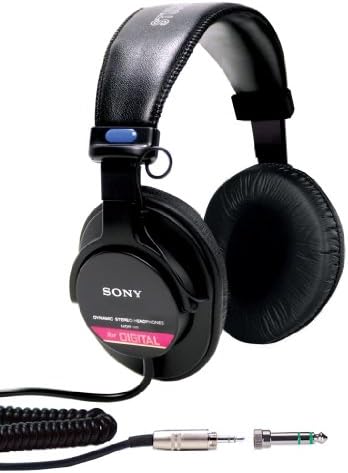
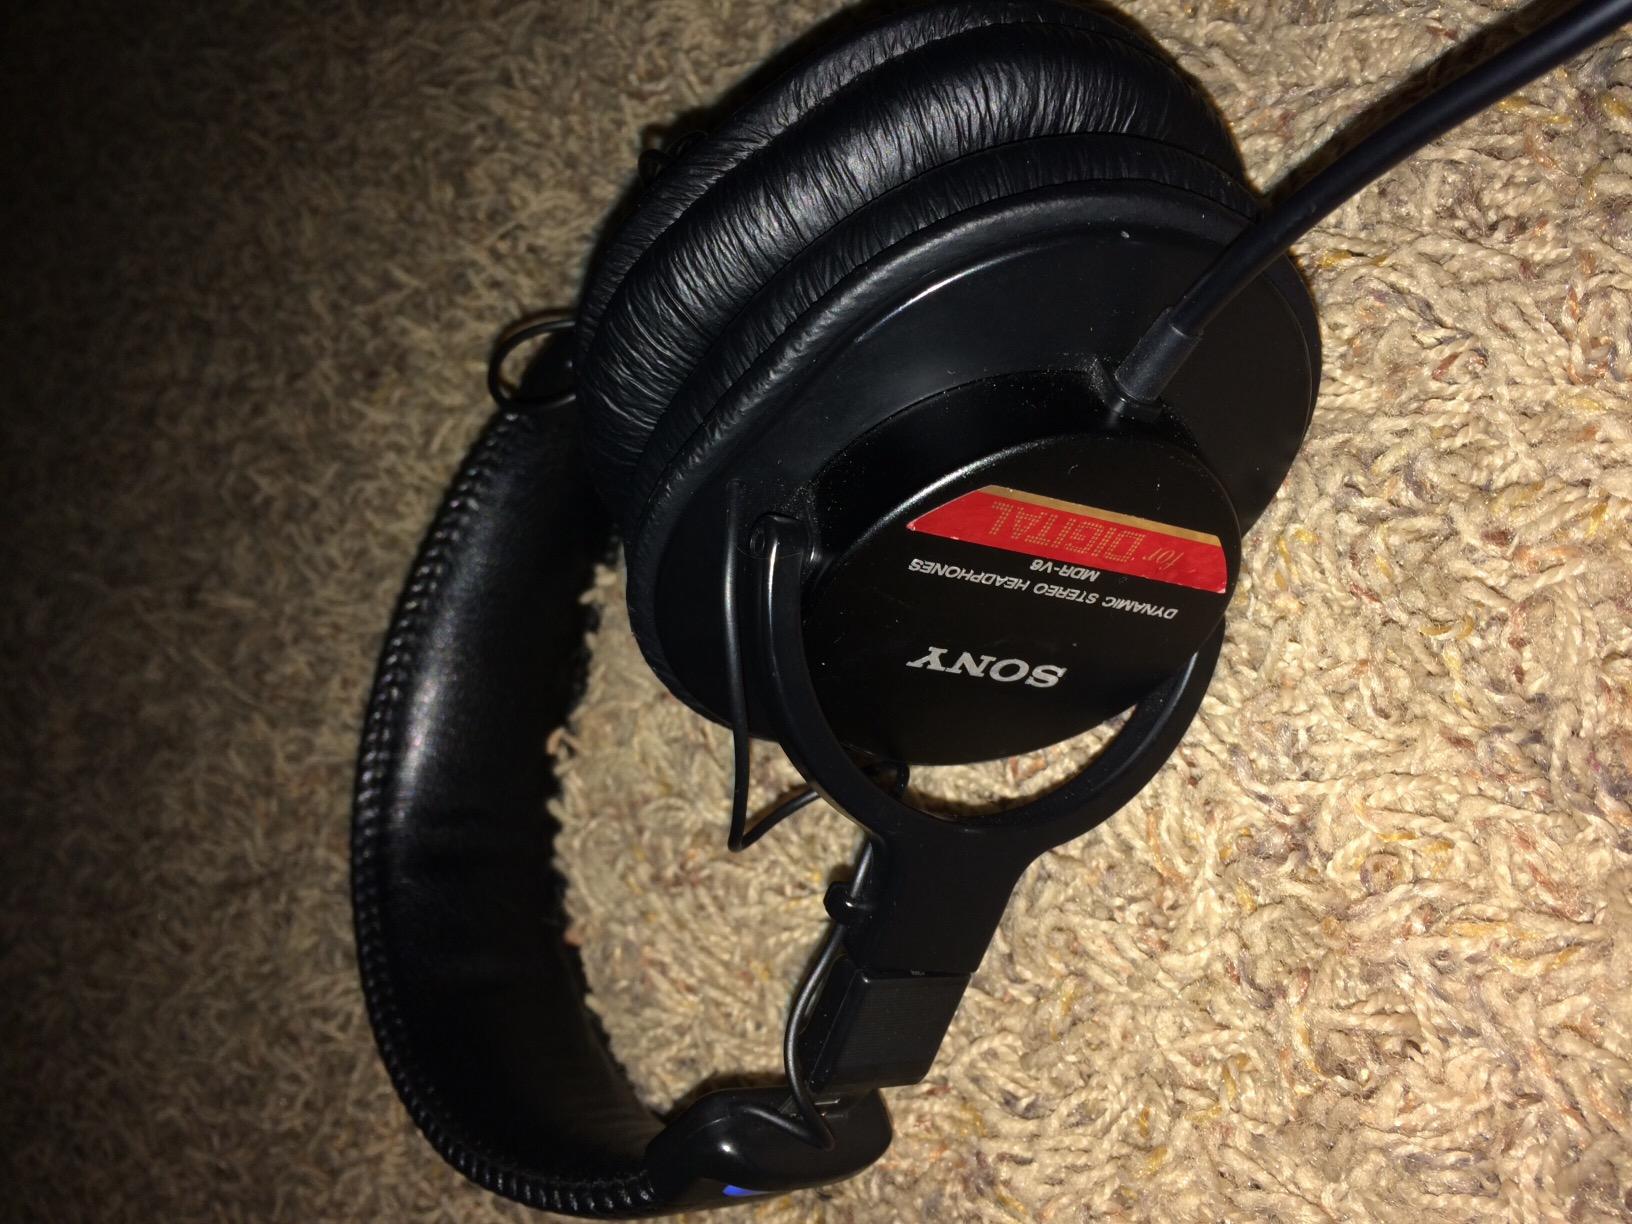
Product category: headphones
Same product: yes